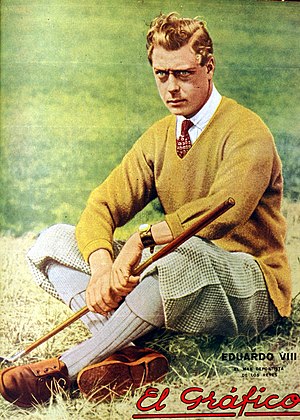
Edvard 8. af Storbritannien
Edvard 8. som han blev præsenteret i februar 1936 på forsiden af det argentinske ugentlige sportsmagasin "El Grafico".
Edvard 8., var konge af Storbritannien og Nordirland og kejser af Indien fra den 20. januar 1936 til sin abdikation den 11. december 1936. Han var den anden britiske konge af huset Windsor. Edvard 8. er den eneste britiske monark, som frivilligt har afstået fra tronen. Kun Lady Jane Grey og Edvard 5. har regeret kortere tid, og de tre er de eneste britiske monarker, der aldrig blev kronet.